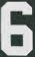
Number: 6